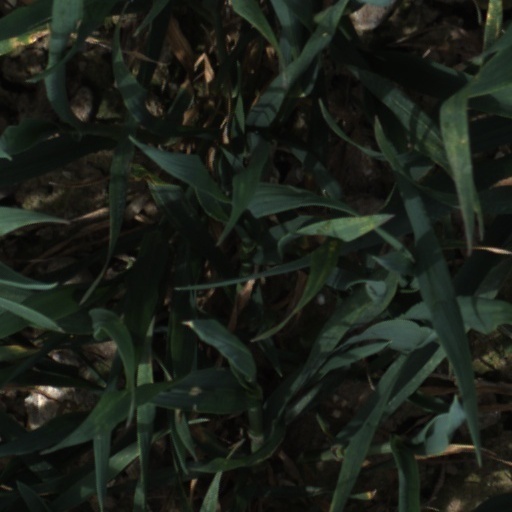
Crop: wheat